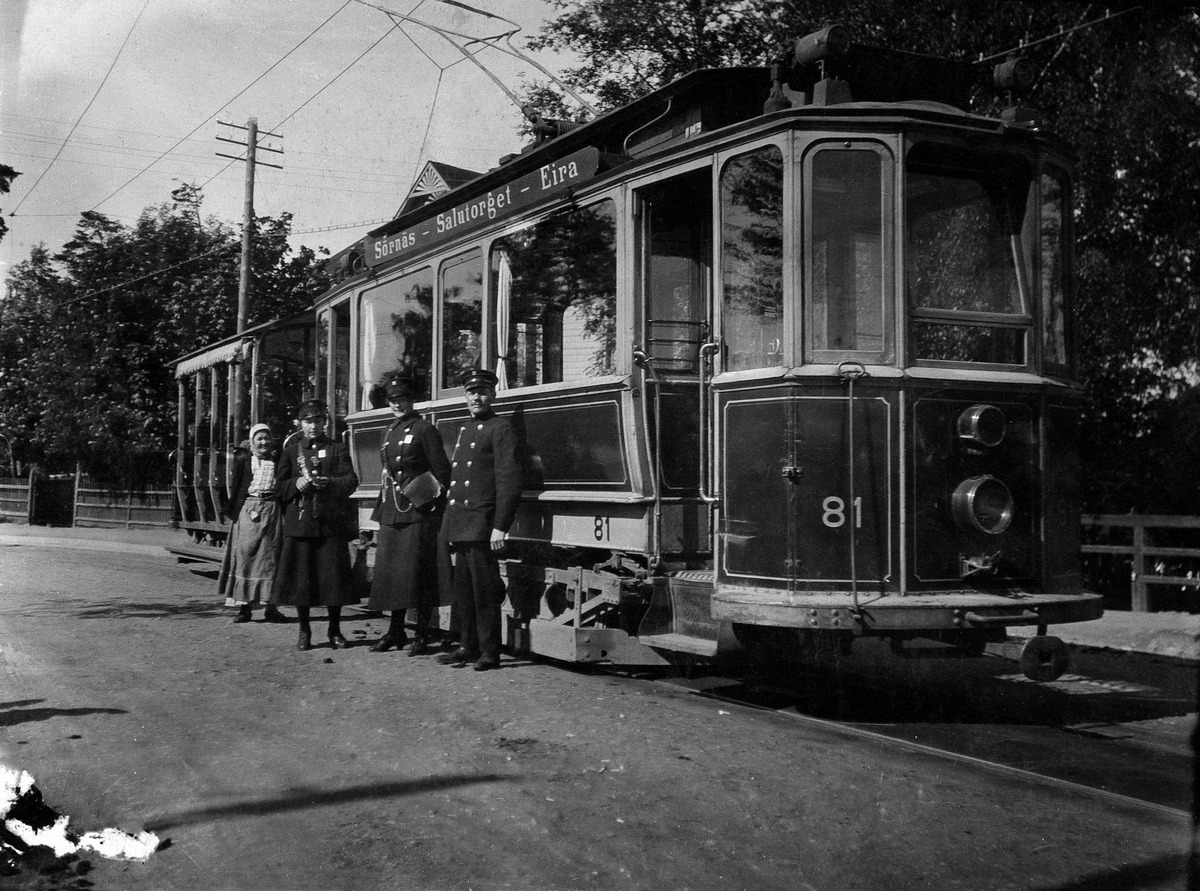
Kauppatori-Sörnäinen -linjan raitiovaunu perävaunuineen päätepysäkillä kaupunginportilla Itäisellä Viertotiellä (nyk
sisällön kuvaus: Kauppatori-Sörnäinen -linjan raitiovaunu perävaunuineen päätepysäkillä kaupunginportilla Itäisellä Viertotiellä (nyk. Hämeentie). Oikealla kuljettaja Kuningas ja rahastaja Elin Lahti. mustavalkoinen
Ajankohta: kuvausaika 1914 - 1925
Paikka: Suomi, Uusimaa, Helsinki, Hermanni Helsinki, Itäinen Viertotie. Hämeentie
Aiheet: Helsingin Raitiotie- ja Omnibus Osakeyhtiö HRO - Spårvägs- och Omnibus Aktiebolaget i Helsingfors, Kuningas, Lahti Elin, raideliikenne, raitioliikenne, maakulkuneuvot, raitiovaunut, liikenne, joukkoliikenne, työvaatteet, työntekijät, julkiset palvelut